377th Field Artillery Regiment

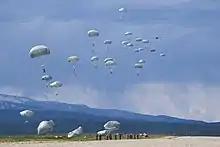
Members of the 377th perform a static line jump in the 2019 Red Flag – Alaska exercises

Inactivated on 30 November 1945 after the war's end, the 377th was redesignated on 18 June 1948 as the 515th Airborne Field Artillery Battalion, allotted to the Regular Army on 25 June 1948, and activated at Camp Breckinridge, Kentucky, as part of the 101st, then serving as a training division that was Airborne in name only. The battalion was inactivated on 15 April 1949 at Camp Breckinridge then reactivated on site on 25 August 1950, two months after the beginning of the Korean War. It was inactivated again on 1 December 1953 at Camp Breckinridge.